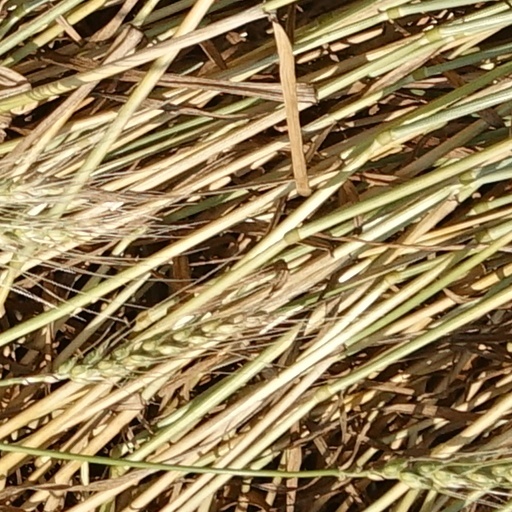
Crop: wheat